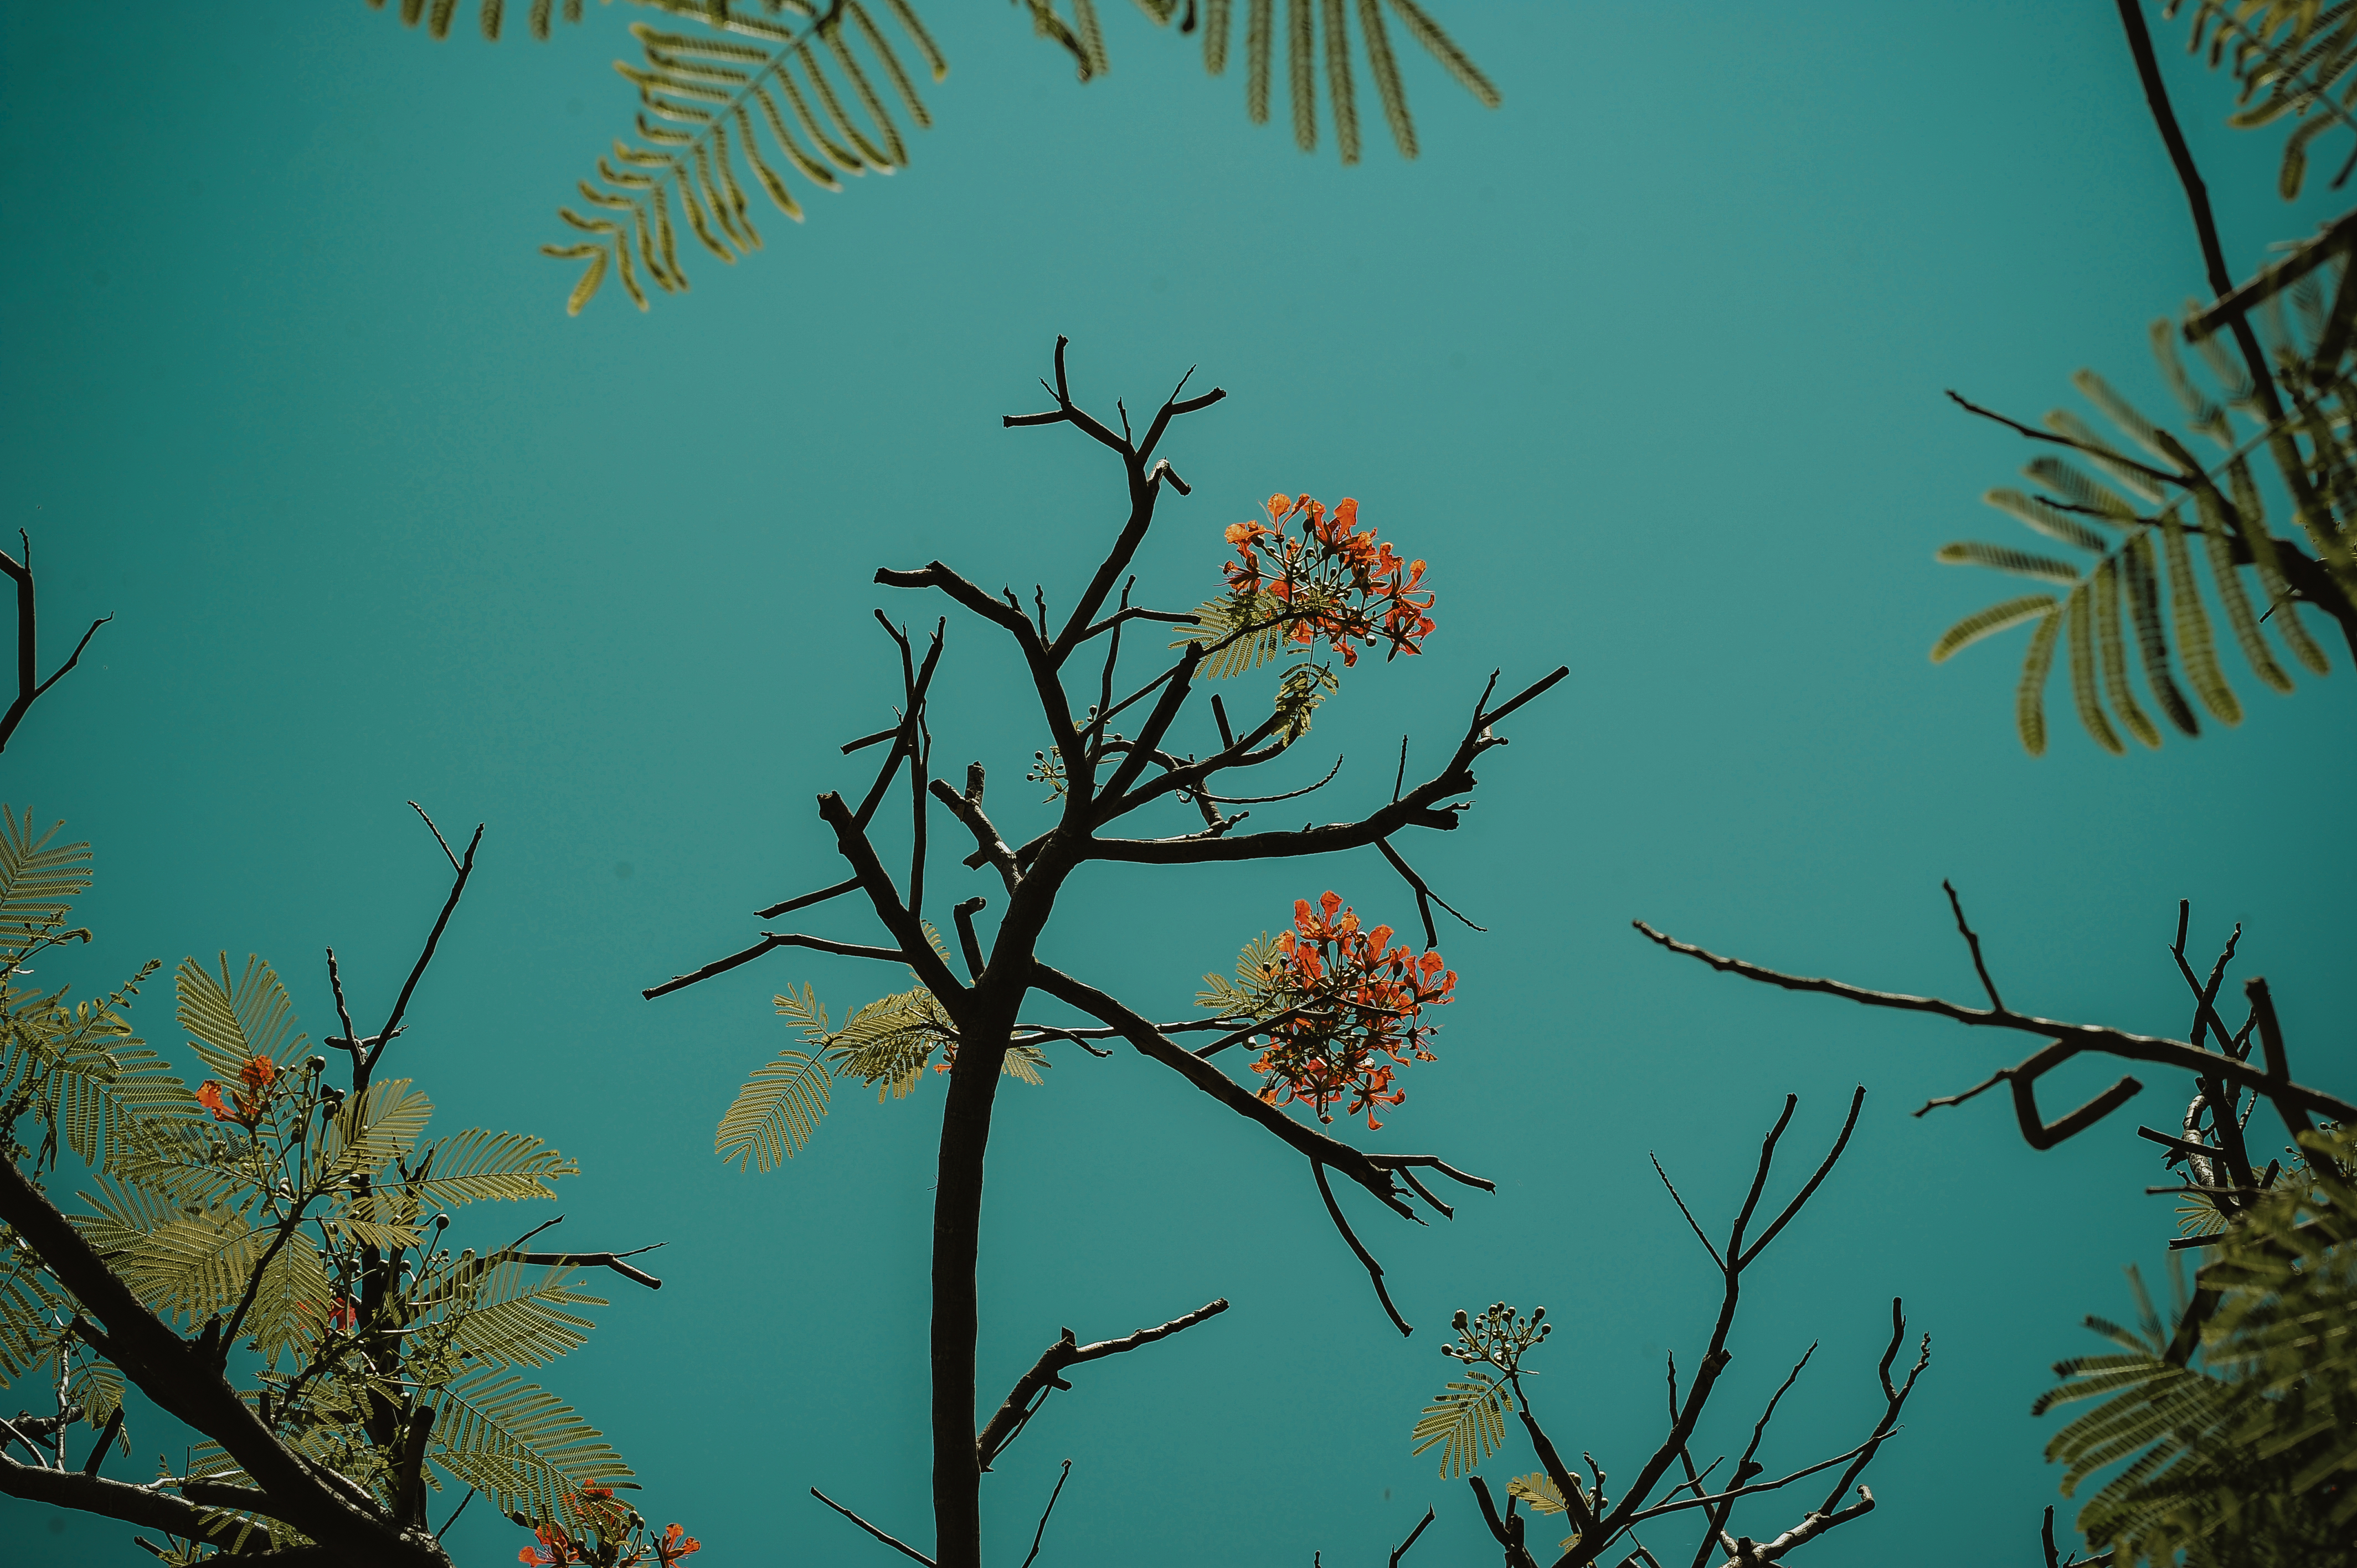
tree, sky, earth, vintage, beauty, branch, flora, leaf, underwater, plant, organism, marine biology, coral reef, computer wallpaper, twig, reef, plant stem